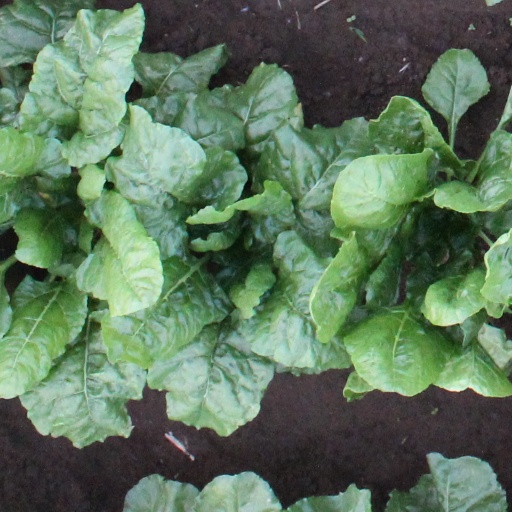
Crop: sugar beet